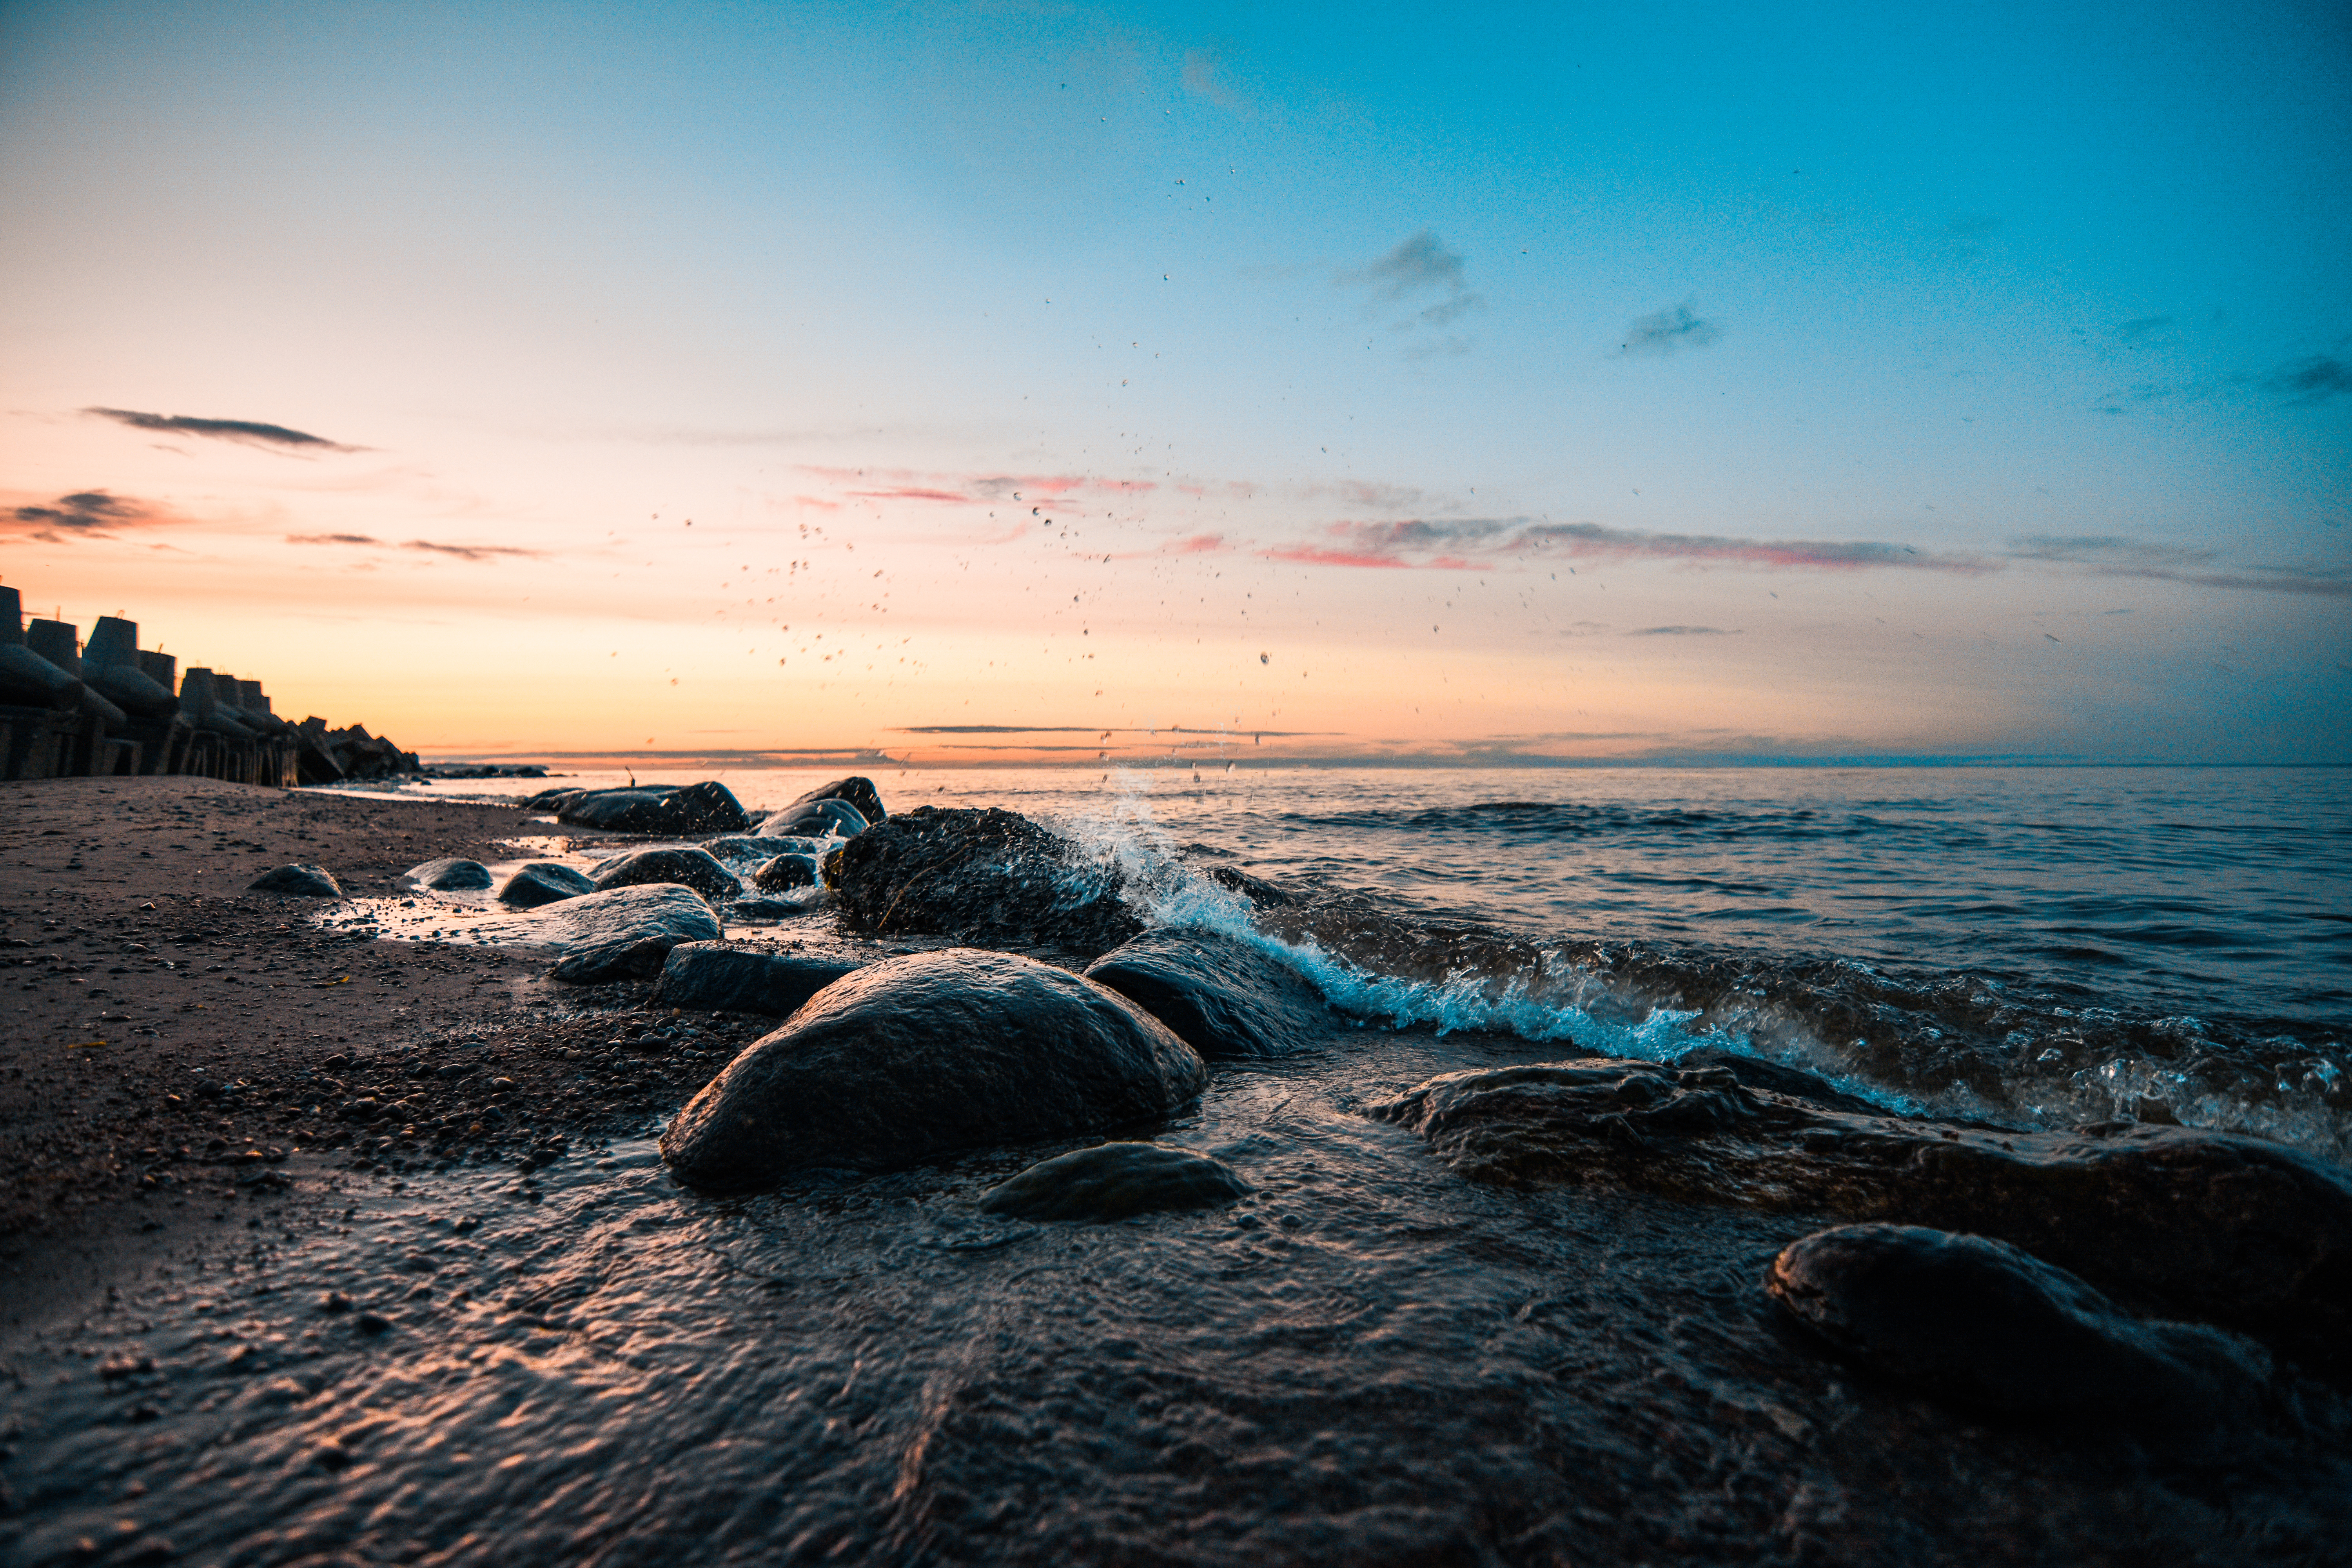
seascape, sea, lake, water, sky, body of water, horizon, ocean, shore, wave, coast, beach, sunset, rock, cloud, wind wave, morning, evening, sunrise, calm, dusk, coastal and oceanic landforms, tree, sunlight, landscape, afterglow, reflection, vacation, summer, photography, bay, dawn, tide, sand, sound, tropics, skerry, headland, tourism